Arachnophobia (video game)

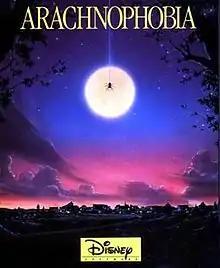
Cover art

Arachnophobia is a video game based on the film of the same name. It was developed by BlueSky Software and published by Disney Software for the MS-DOS, Commodore 64, Amstrad CPC, and Amiga platforms.